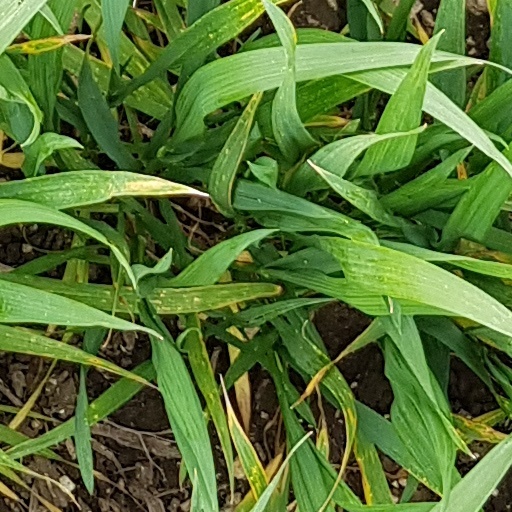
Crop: wheat